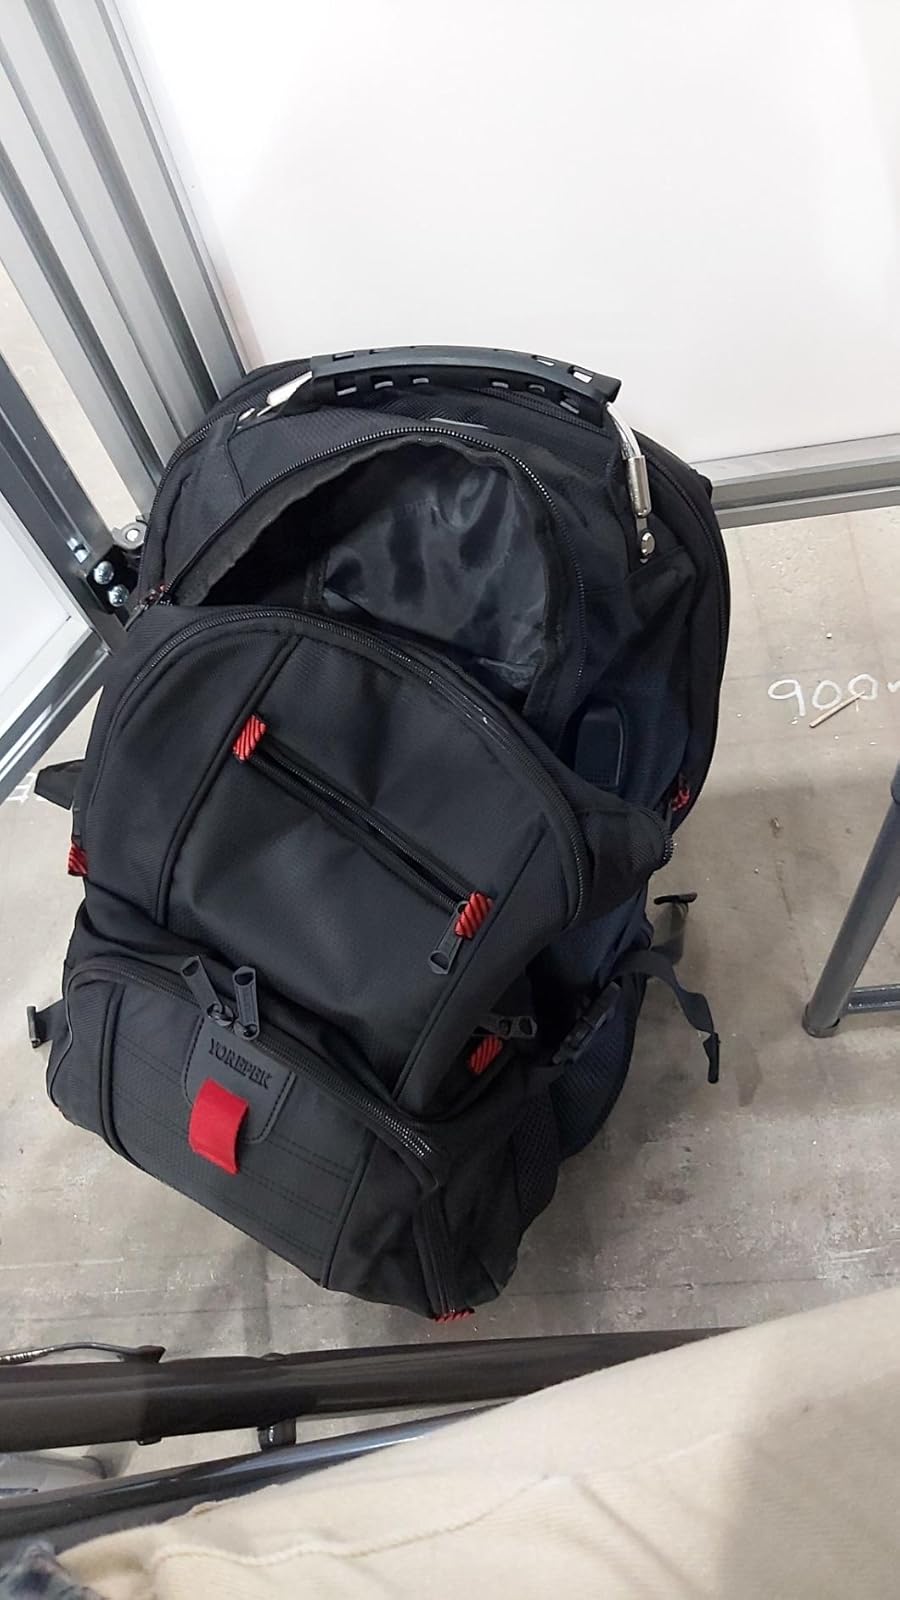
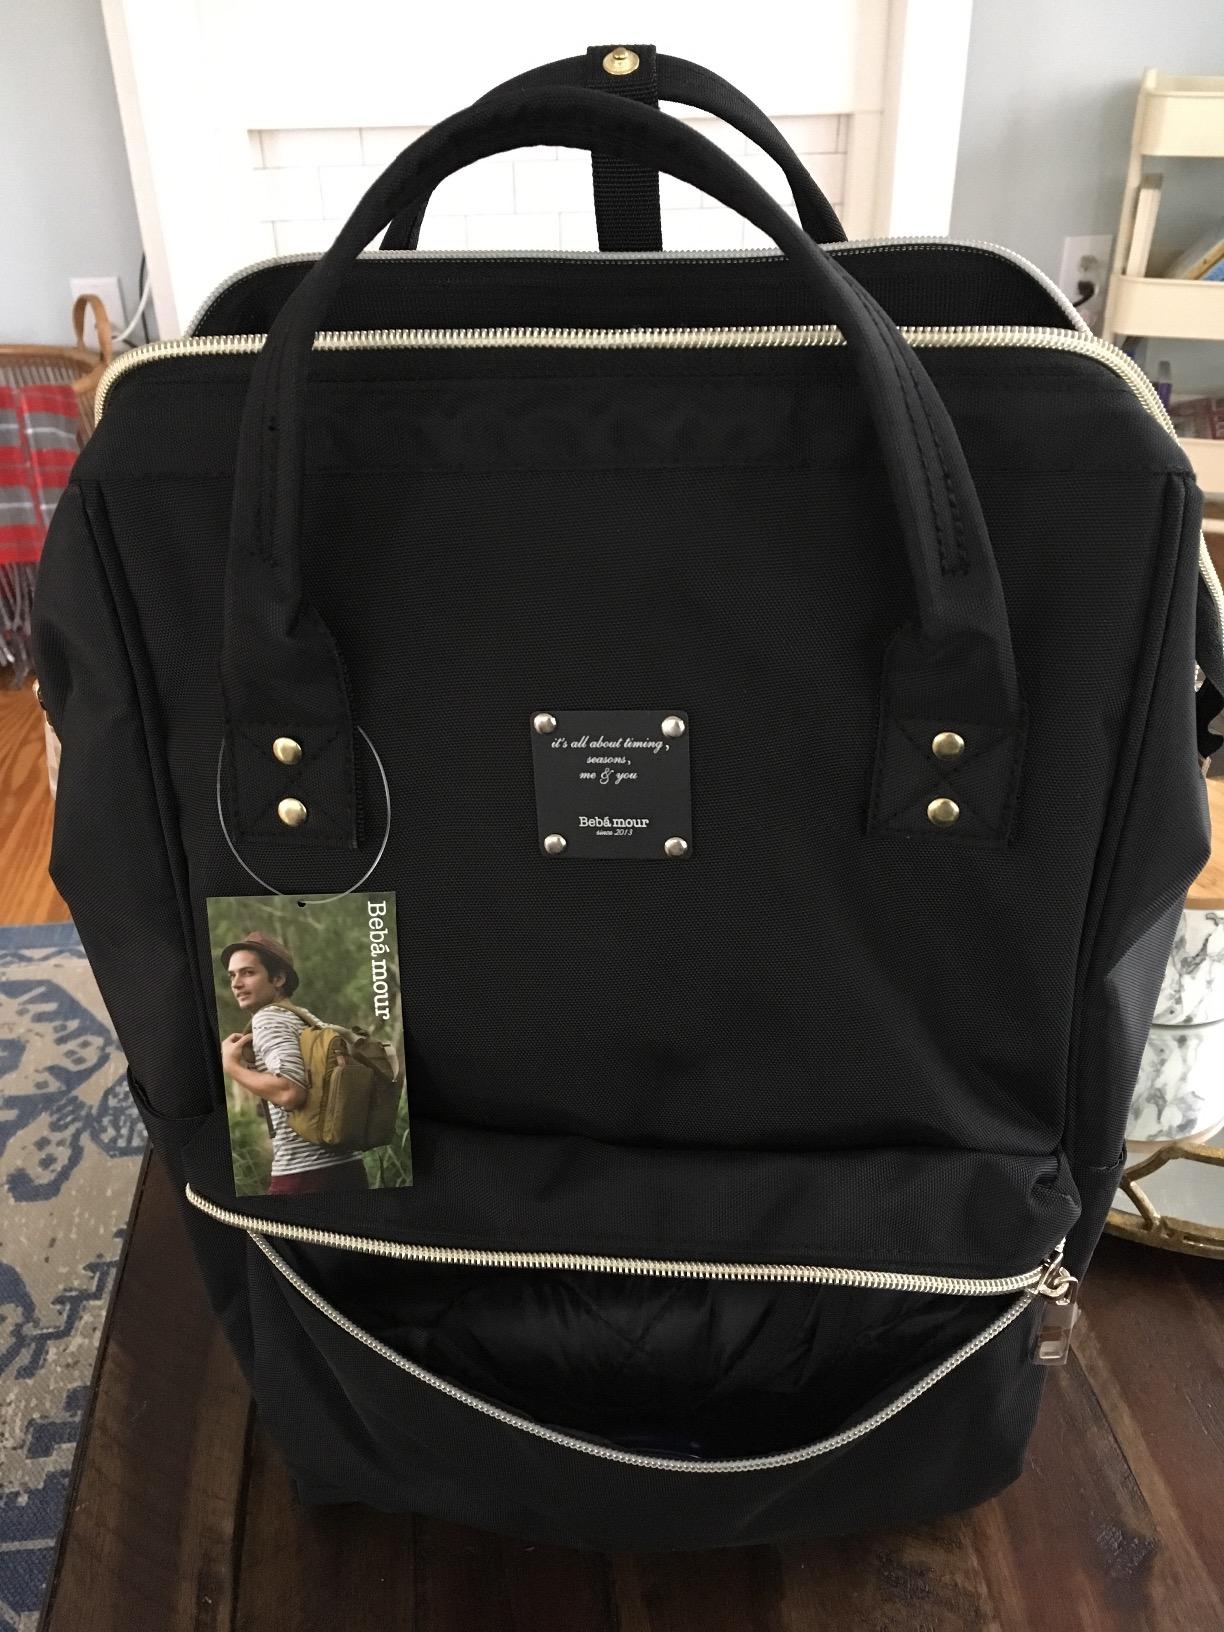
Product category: bag
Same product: no